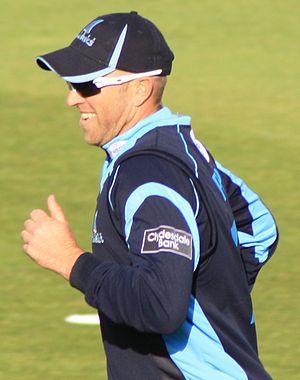
L'équipe cycliste One est une équipe continentale britannique créée en 2015. Elle participe essentiellement aux épreuves de l'UCI Europe Tour. Lors de la saison 2016, elle court avec une licence d'équipe continentale professionnelle.